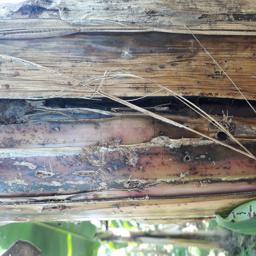
Label: PSEUDOSTEM WEEVIL